Johnny Beattie

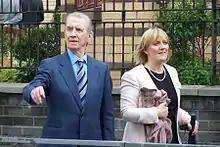
Johnny Beattie

Beattie married Kitty Lamont in 1950. They had two daughters (Maureen, an actress, and Louise, a solicitor and former actress) and two sons (Paul and Mark). Beattie and Lamont separated in 1982, and she died in 1994.